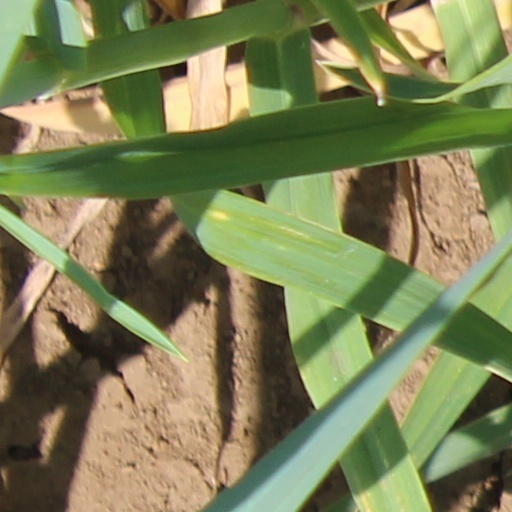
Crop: wheat